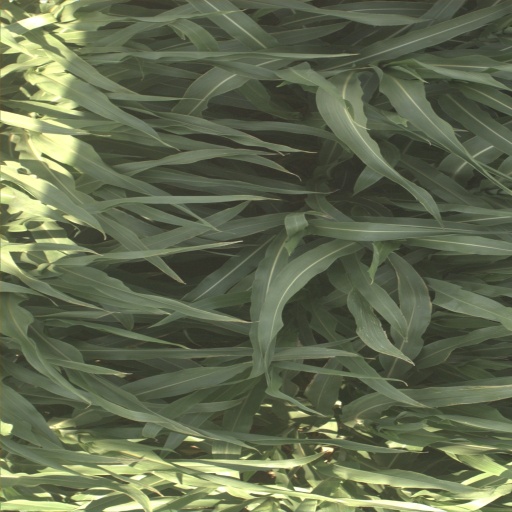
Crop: sorghum